Indian National Satellite System

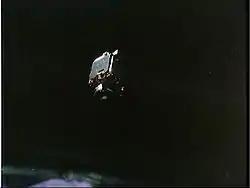
INSAT-1B satellite: Broadcasting sector in India is highly dependent on INSAT system.

The Indian National Satellite (INSAT) system was commissioned with the launch of INSAT-1B in August 1983 (INSAT-1A, the first satellite was launched in April 1982 but could not fulfil the mission). INSAT system ushered in a revolution in India's television and radio broadcasting, telecommunications and meteorological sectors. It enabled the rapid expansion of TV and modern telecommunication facilities to even the remote areas and off-shore islands. Together, the system provides transponders in C, Extended C and K bands for a variety of communication services. Some of the INSATs also carry instruments for meteorological observation and data relay for providing meteorological services. KALPANA-1 is an exclusive meteorological satellite. The satellites are monitored and controlled by Master Control Facilities that exist in Hassan and Bhopal.